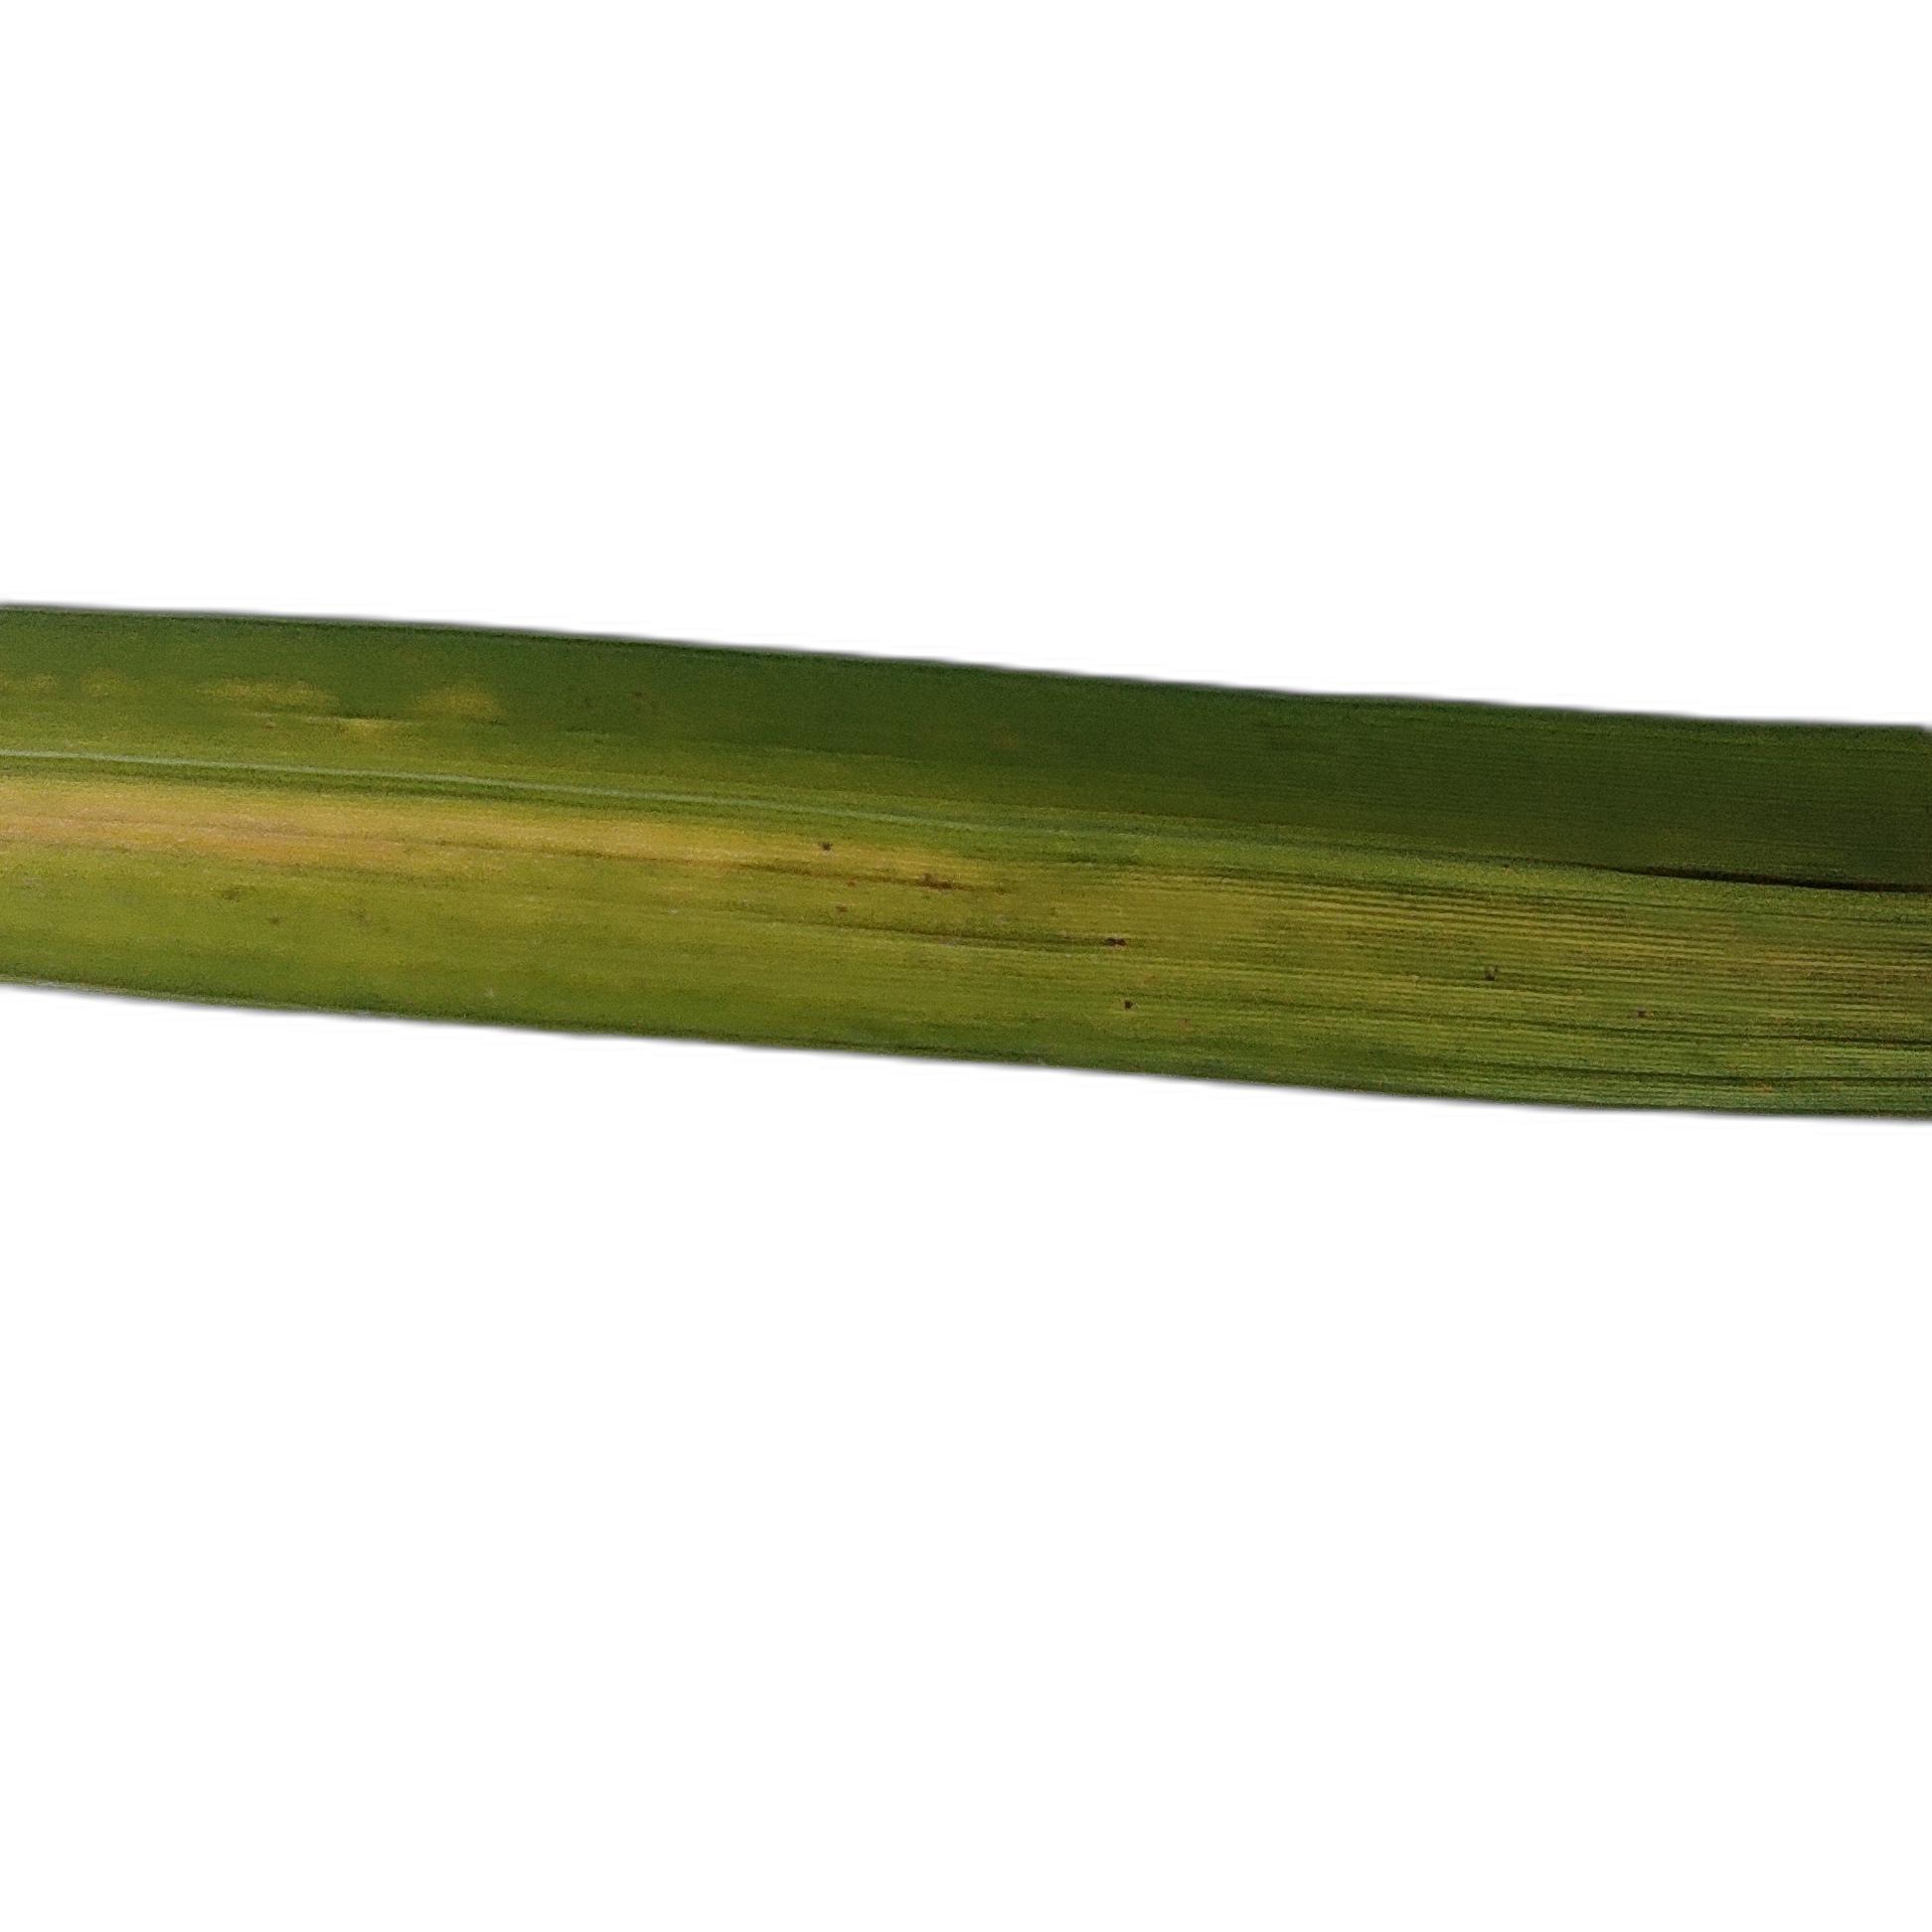
Label: Rice Stripes